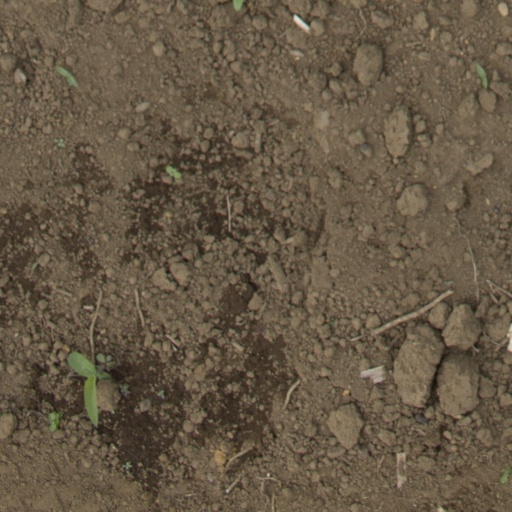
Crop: Jerusalem artichoke